Sasha DiGiulian

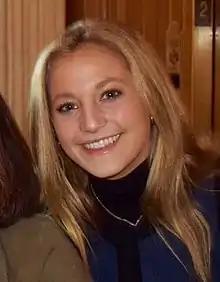
DiGiulian in 2019

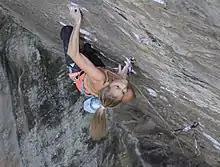
DiGiulian on the Chocolate Factory wall in Red River Gorge of Kentucky in 2011

Sasha DiGiulian (born October 23, 1992) is an American professional rock climber who specializes in outdoor sport and big wall climbing with a background in competition climbing and bouldering. She won the gold medal at the 2011 International Federation of Sport Climbing World Championships in Arco, Italy, for Female Overall, placed gold in Bouldering and Bronze in Duel. Sasha won multi-year PanAmerican championships and is a three-time US National Champion.